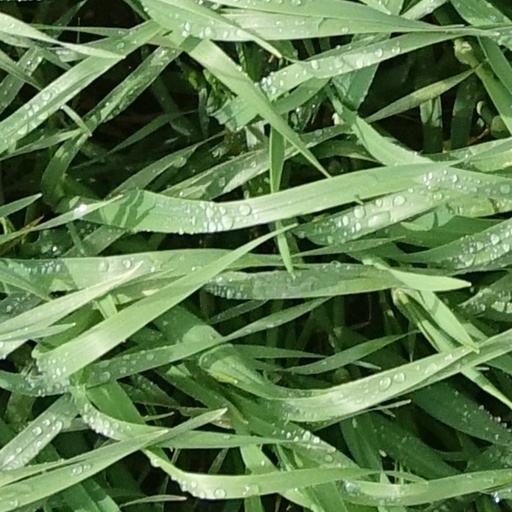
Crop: wheat